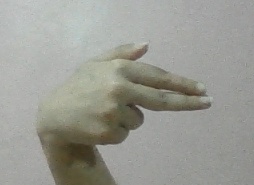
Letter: ghain